Satyam Sivam

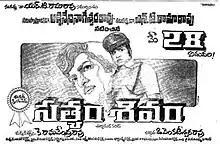
Theatrical release poster

Satyam Sivam is a 1981 Indian Telugu-language action film, produced by D. Venkateswara Rao under the Eeswari Creations banner and directed by K. Raghavendra Rao. The film stars N. T. Rama Rao, Akkineni Nageswara Rao, Sridevi, Rati Agnihotri and music composed by Chakravarthy. The film is a remake of the Hindi film "Suhaag" (1979).